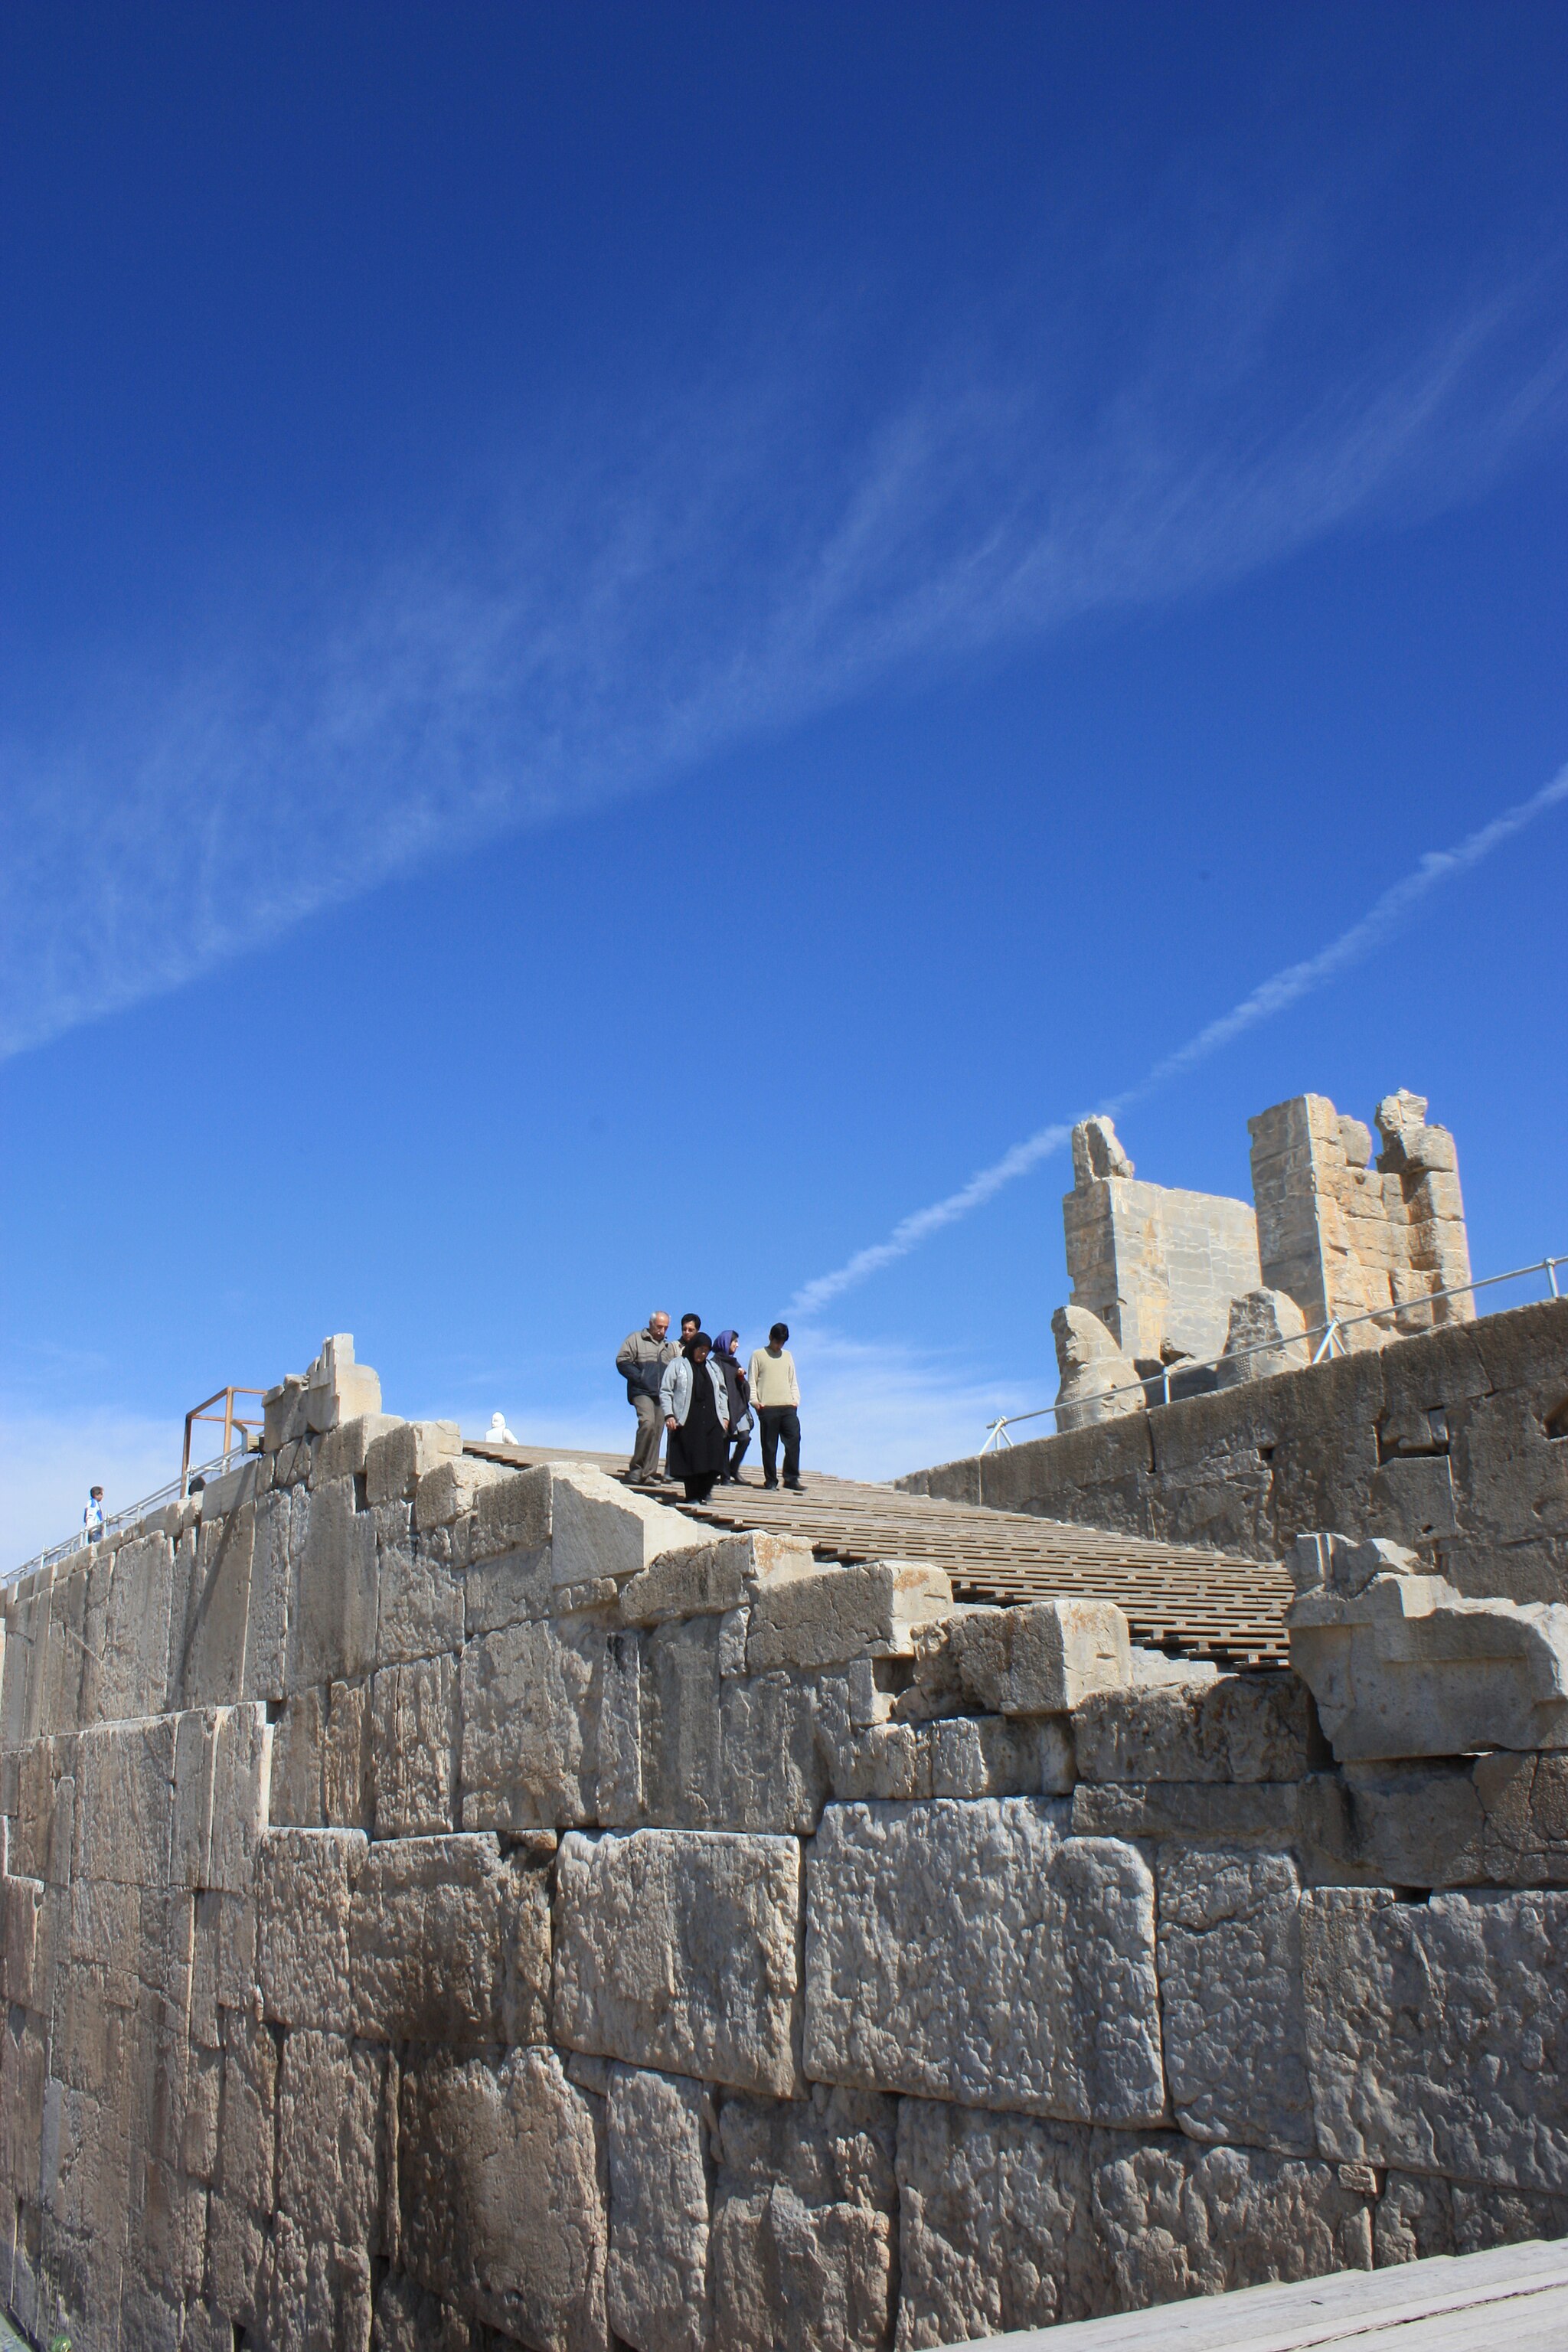
Title: Takhtejamshid14
Description: Persepolis in Shiraz
Date: 2009-03-02
Categories: GFDL, Taken with Canon EOS 450D, License migration redundant, Self-published work, Remote views of Gate of All Nations, Stairs of All Nations in Persepolis